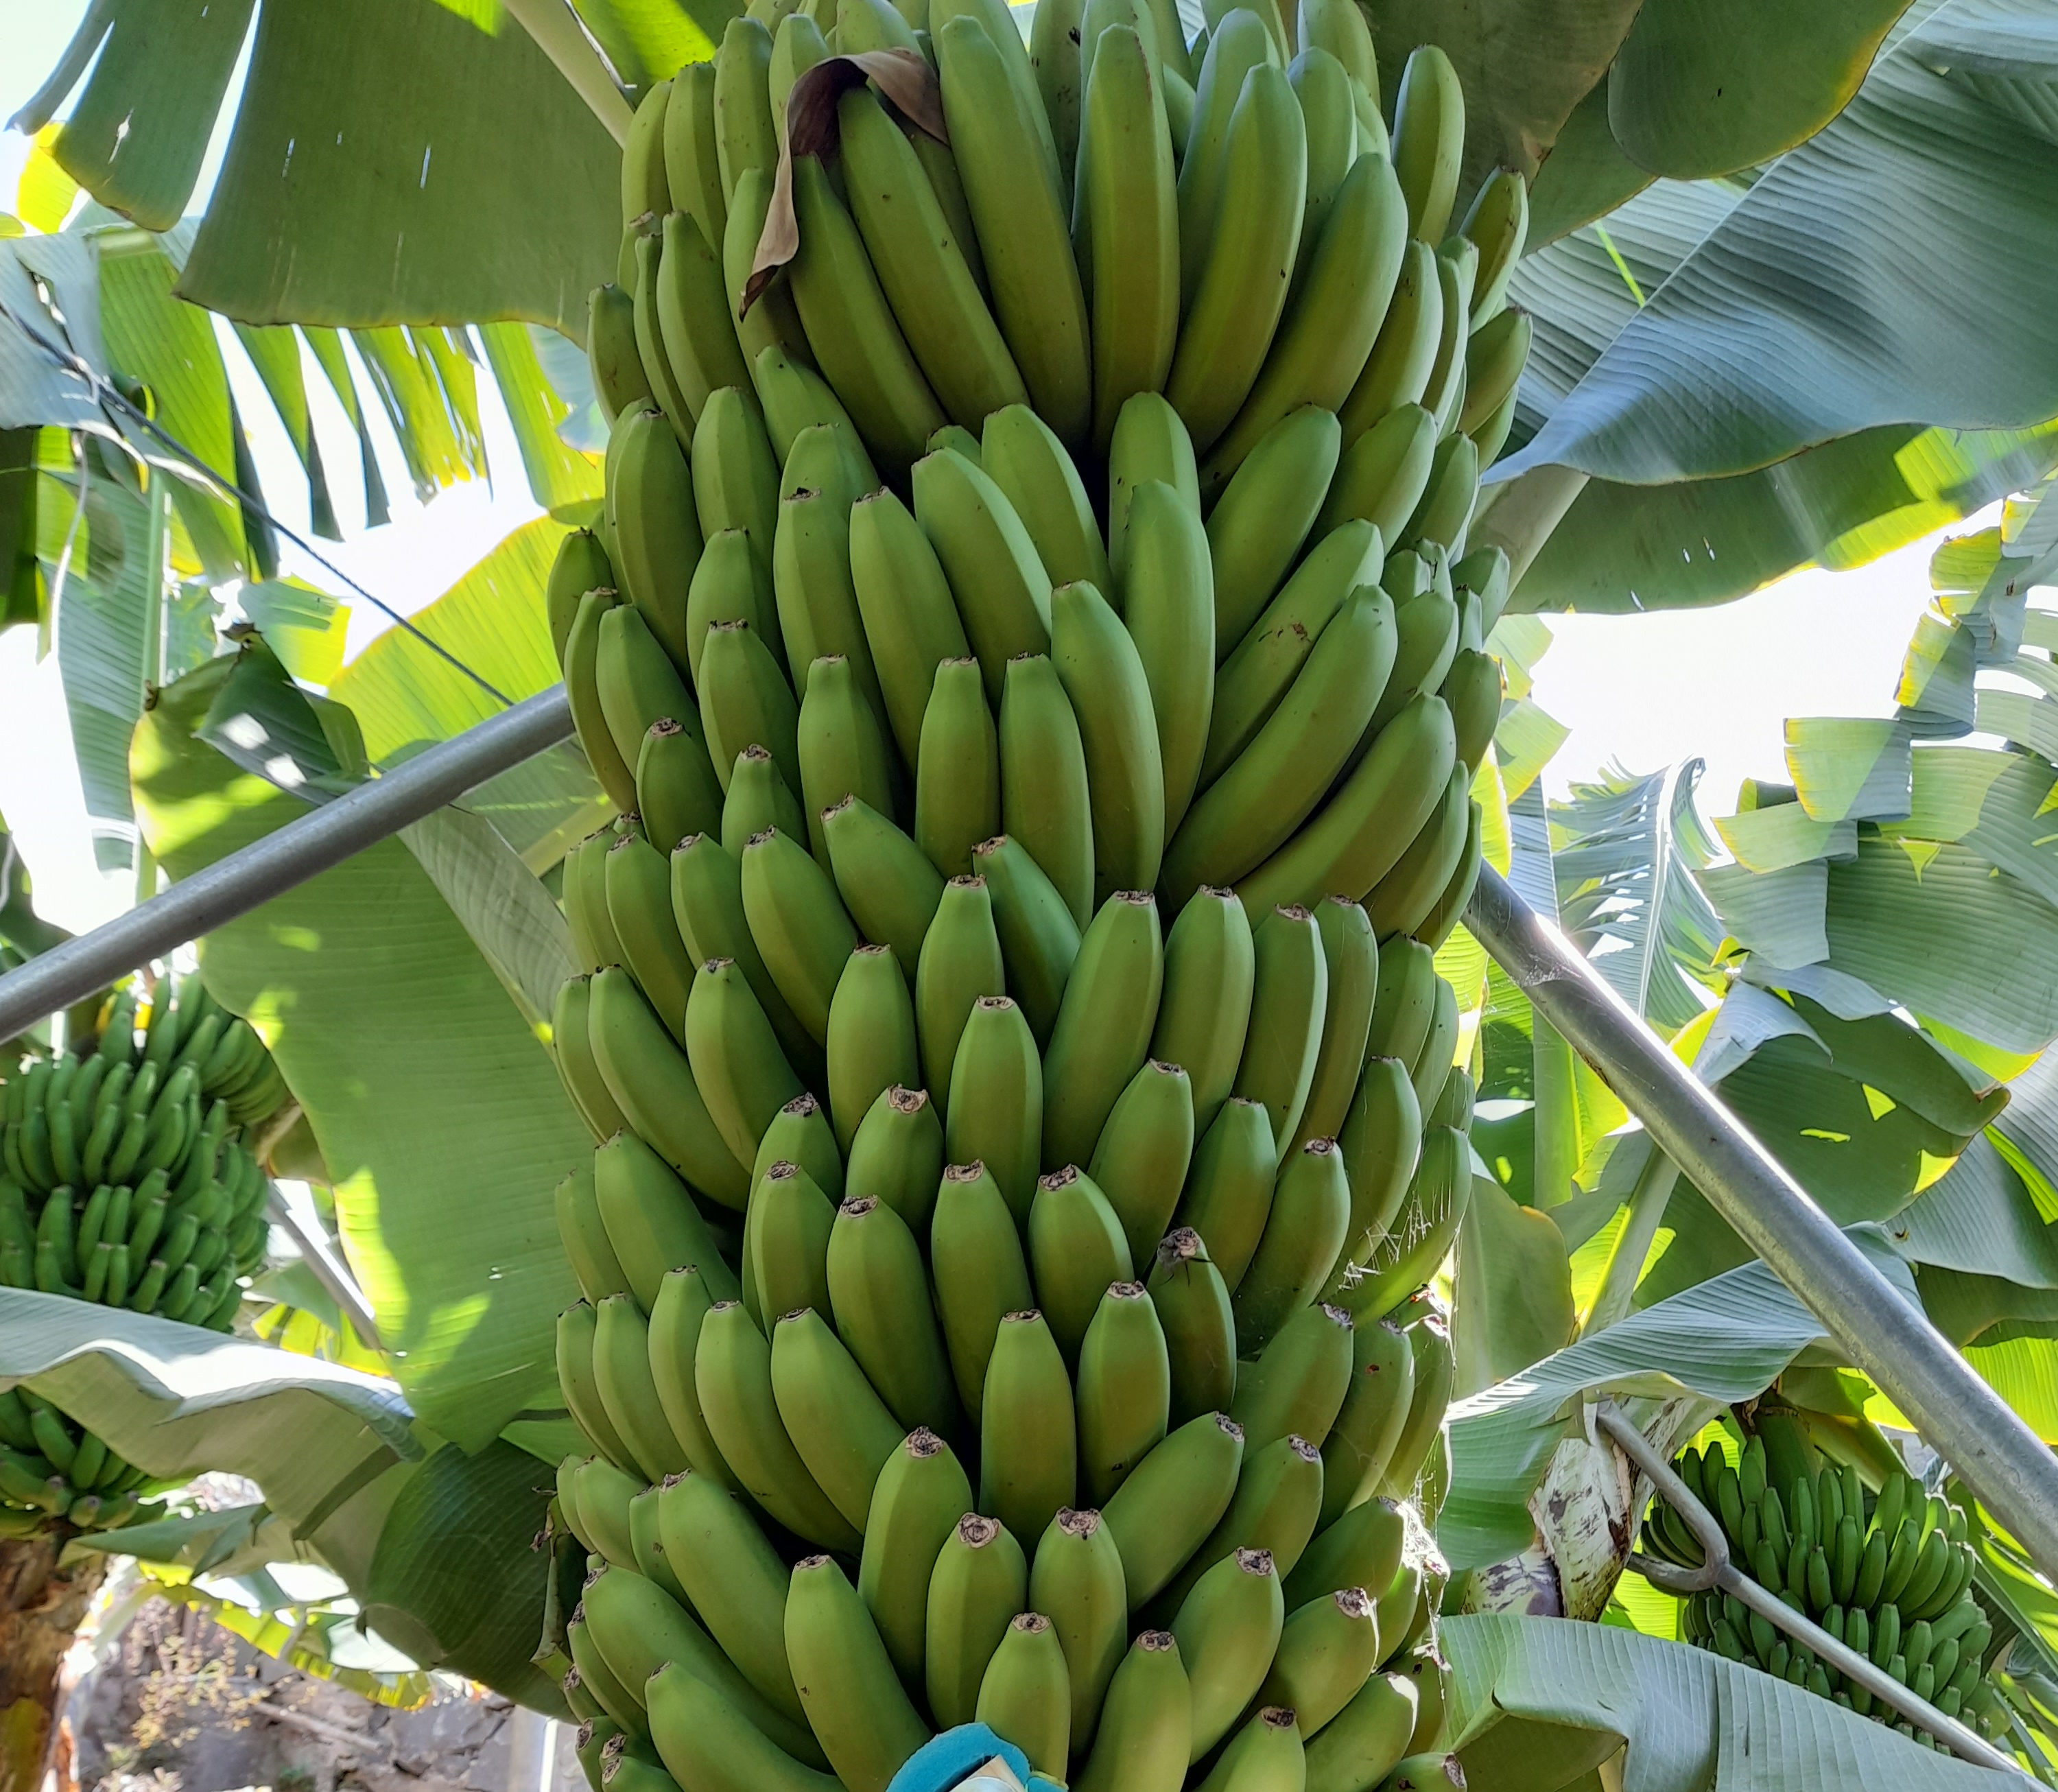
Label: Cut